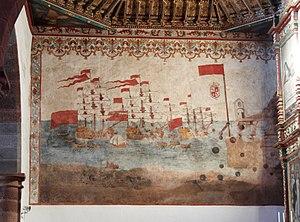
La piraterie désigne une forme de banditisme pratiquée sur mer par des marins appelés pirates. Cependant, les pirates ne se limitent pas seulement aux pillages de navire, mais attaquent parfois de petites villes côtières.